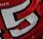
Number: 5